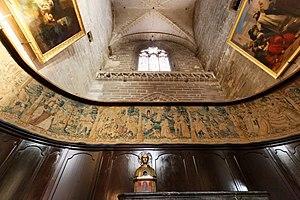
Autel-tombeau, buste reliquaire, Tapisserie des Miracles (XVIe)
Vincent Ferrier est un prêtre de l'Ordre dominicain, né le 23 janvier 1350 près de Valence et mort le 5 avril 1419 à Vannes qui est resté célèbre pour ses prédications publiques et ses conversions de Juifs et de Maures.
La commune française de Vannes, dans le Morbihan compte au total 281 monuments classés ou inscrits à l'inventaire des monuments historiques. 37 d'entre eux sont des monuments immobiliers, plaçant la commune à la 83ᵉ place des communes les plus riches en France ; les 244 autres inventoriés le sont au sein de la base des objets mobiliers.
La cathédrale Saint-Pierre de Vannes est une cathédrale catholique romaine située à Vannes, dans le département du Morbihan, en France. Siège du diocèse de Vannes, elle porte aussi le titre de basilique mineure.